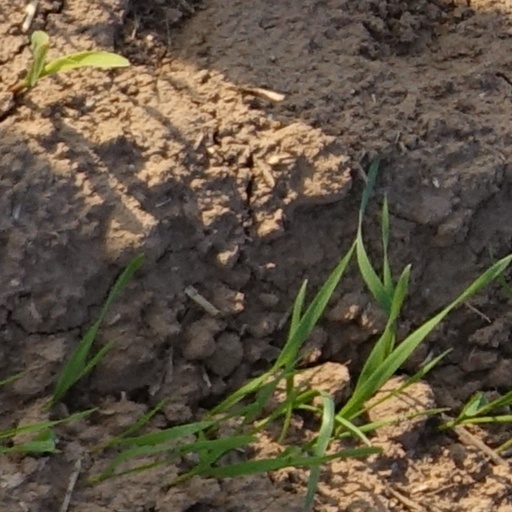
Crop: wheat